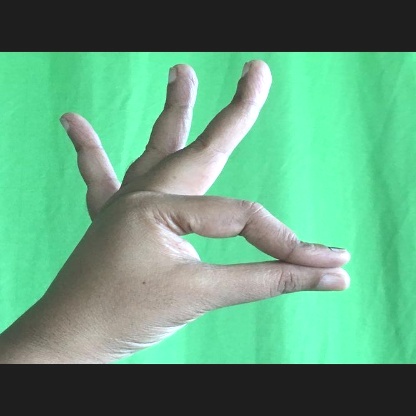
Mudra: Hamsasyam